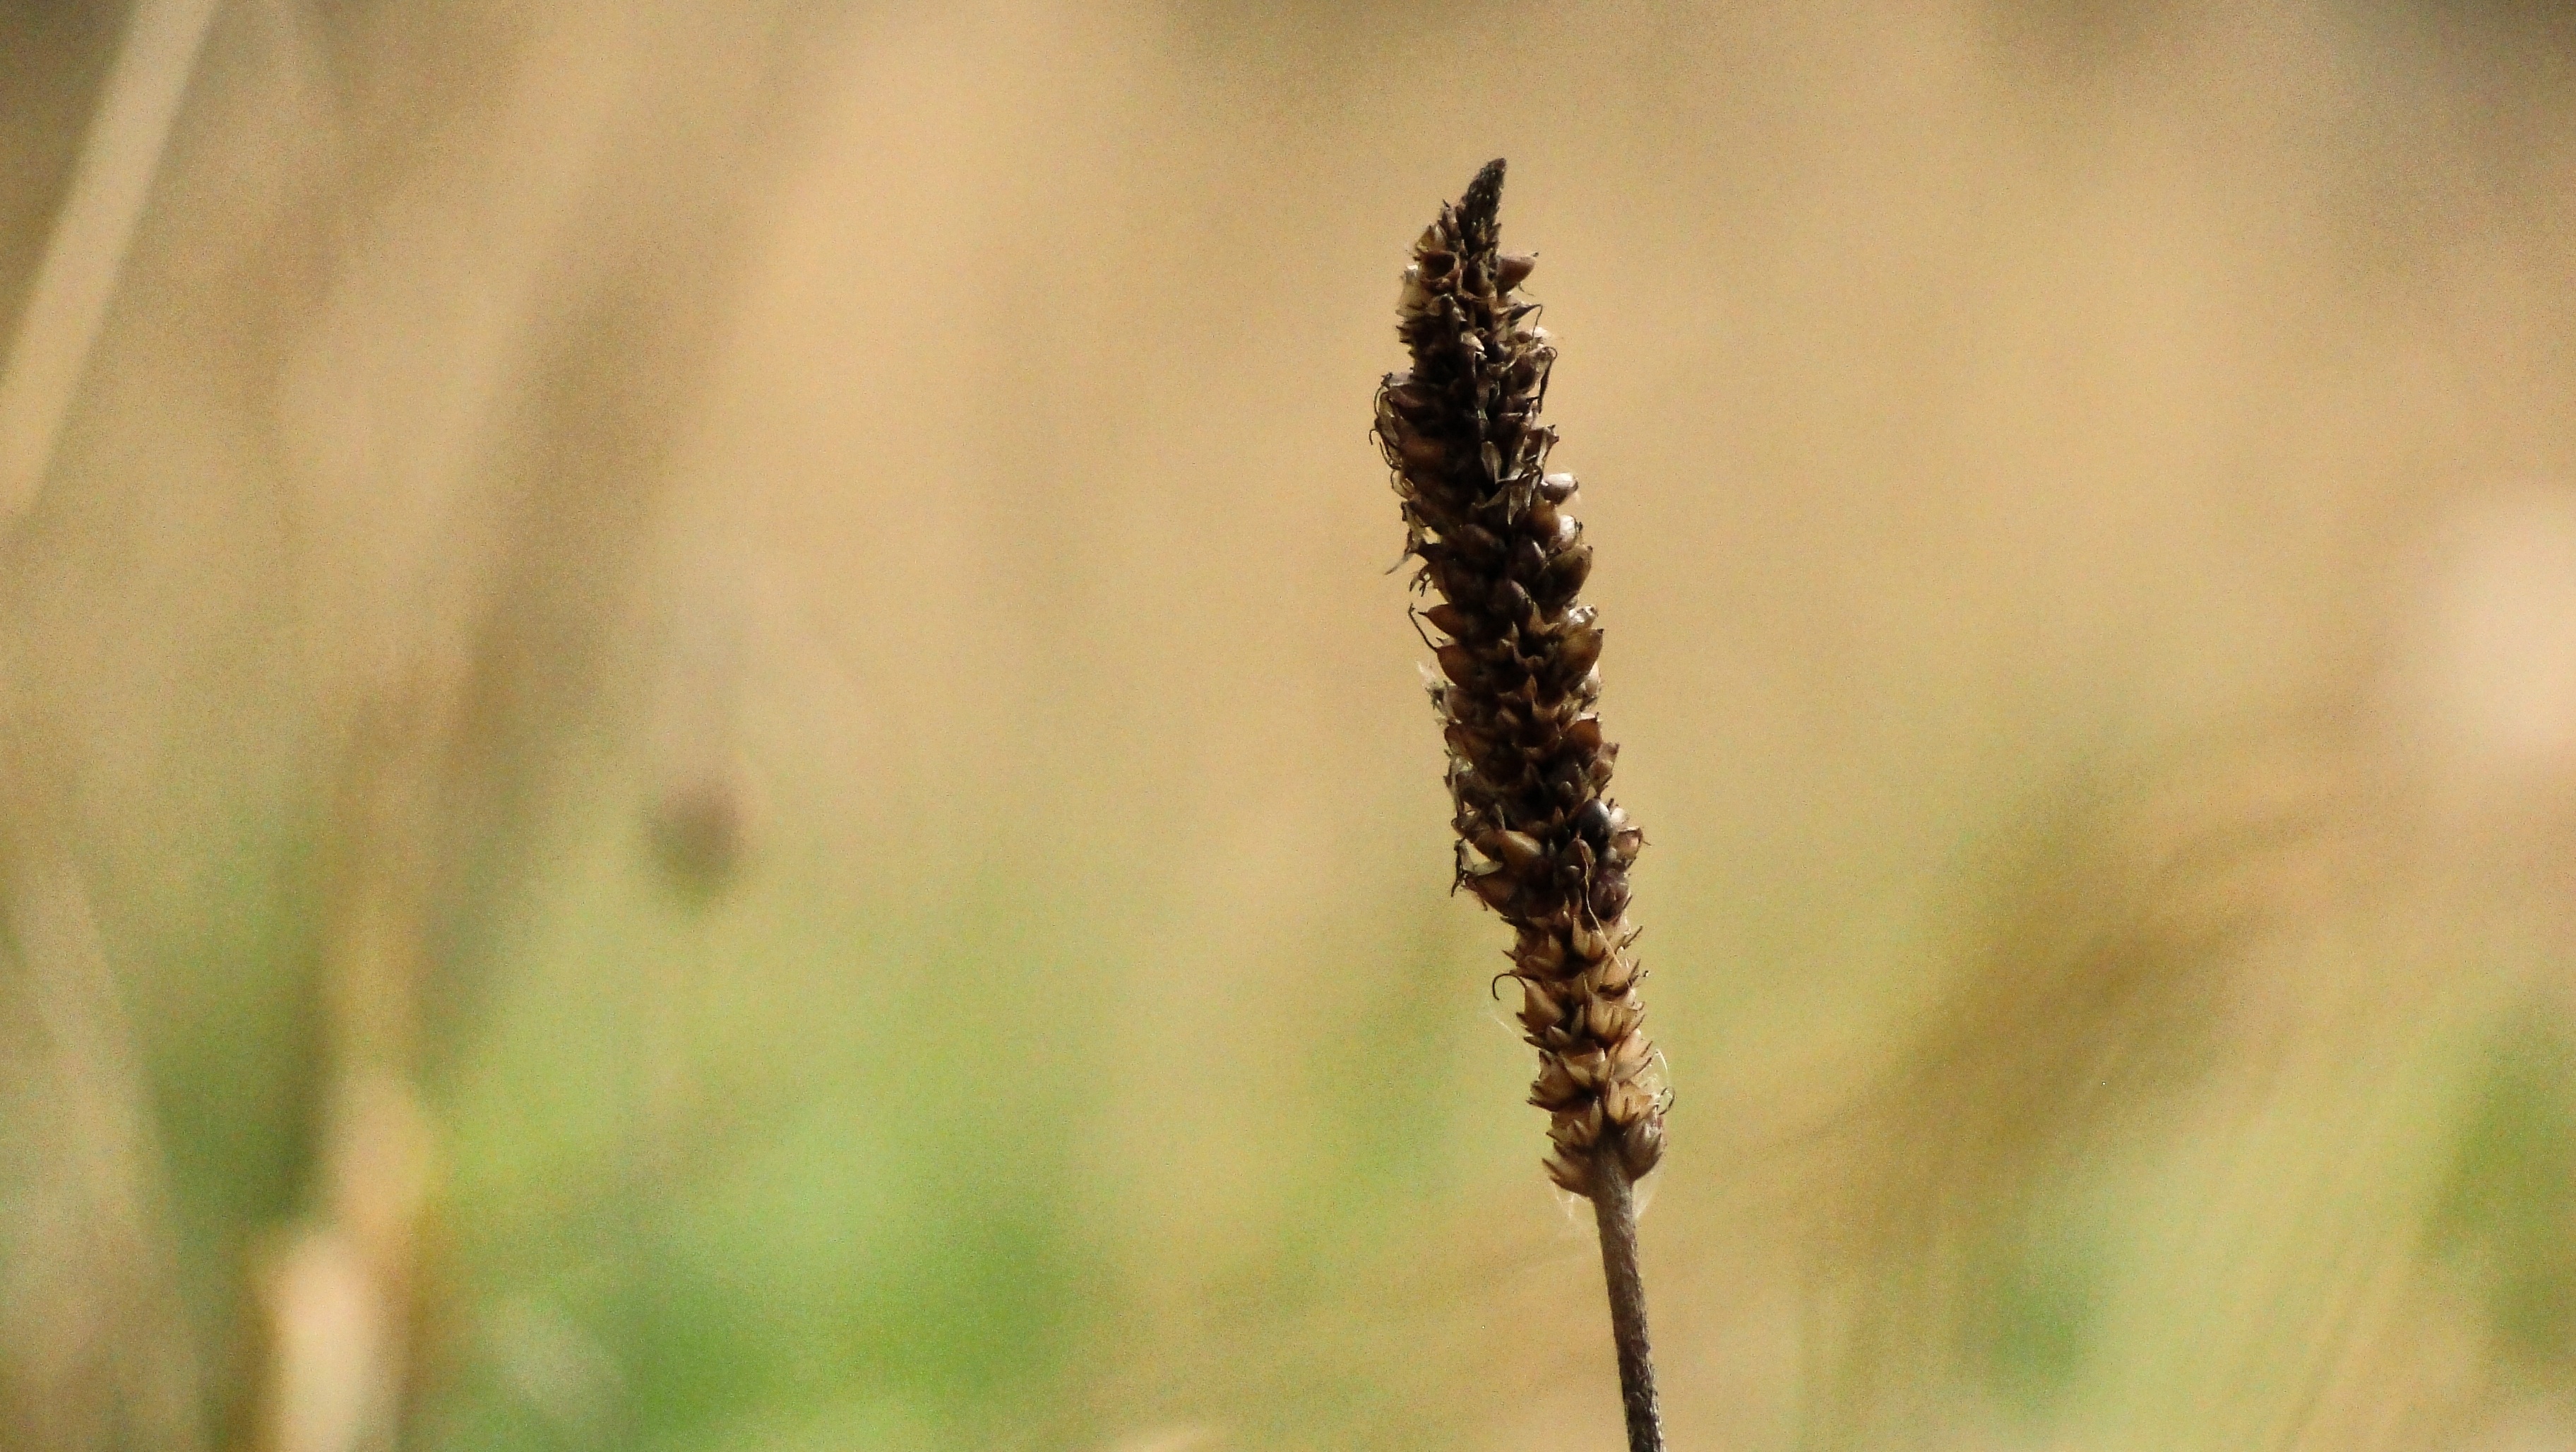
nature, grass, branch, plant, field, prairie, leaf, flower, food, green, crop, soil, agriculture, flora, close up, macro photography, flowering plant, grass family, plant stem, land plant